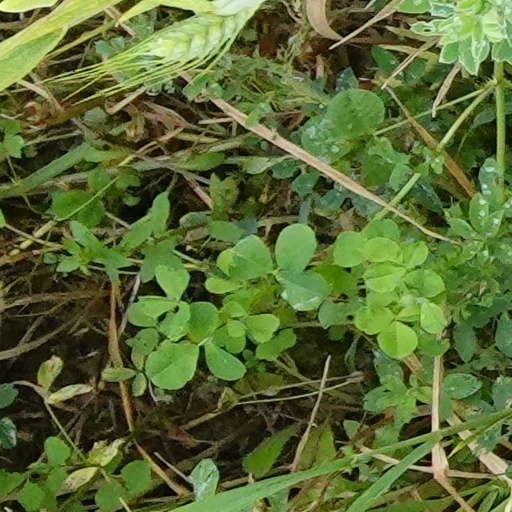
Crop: wheat